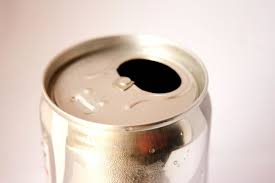
Waste category: metal